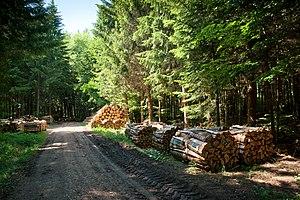
Exploitation forestière à Ecoteaux (dans le bois de l'Erberey), canton de Vaud, Suisse.
Le secteur de l'énergie en Suisse est, de par sa structure et son importance, typique d'un pays développé. Hormis l'énergie hydroélectrique et le bois énergie, le pays dispose de peu de ressources énergétiques indigènes : produits pétroliers, gaz naturel et combustible nucléaire sont importés, de sorte qu'en 2018 seulement 25 % de la consommation d'énergie primaire ont été couverts par des ressources locales.
La Conservation des forêts d'Alger est un établissement public algérien chargé de la gestion des forêts algéroises, placé sous la tutelle de la Direction générale des forêts. Cette conservation wilayale est basée à Alger.
La forêt roumaine a commencé à se former il y a environ 10 000 ans. Au début notre ère, elle représentait 80 % de la surface du pays. Mais à la suite de l'action de l'homme qui a effectué de nombreuses coupes, son taux de boisement est de nos jours de 27 % environ.
La Direction générale des forêts est un établissement public algérien chargé de la gestion des forêts publiques, placé sous la tutelle du Ministère de l'Agriculture. La Direction générale est basée à Alger.